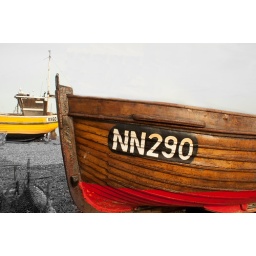
boat near hastings fish market